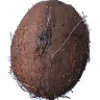
Label: cocos